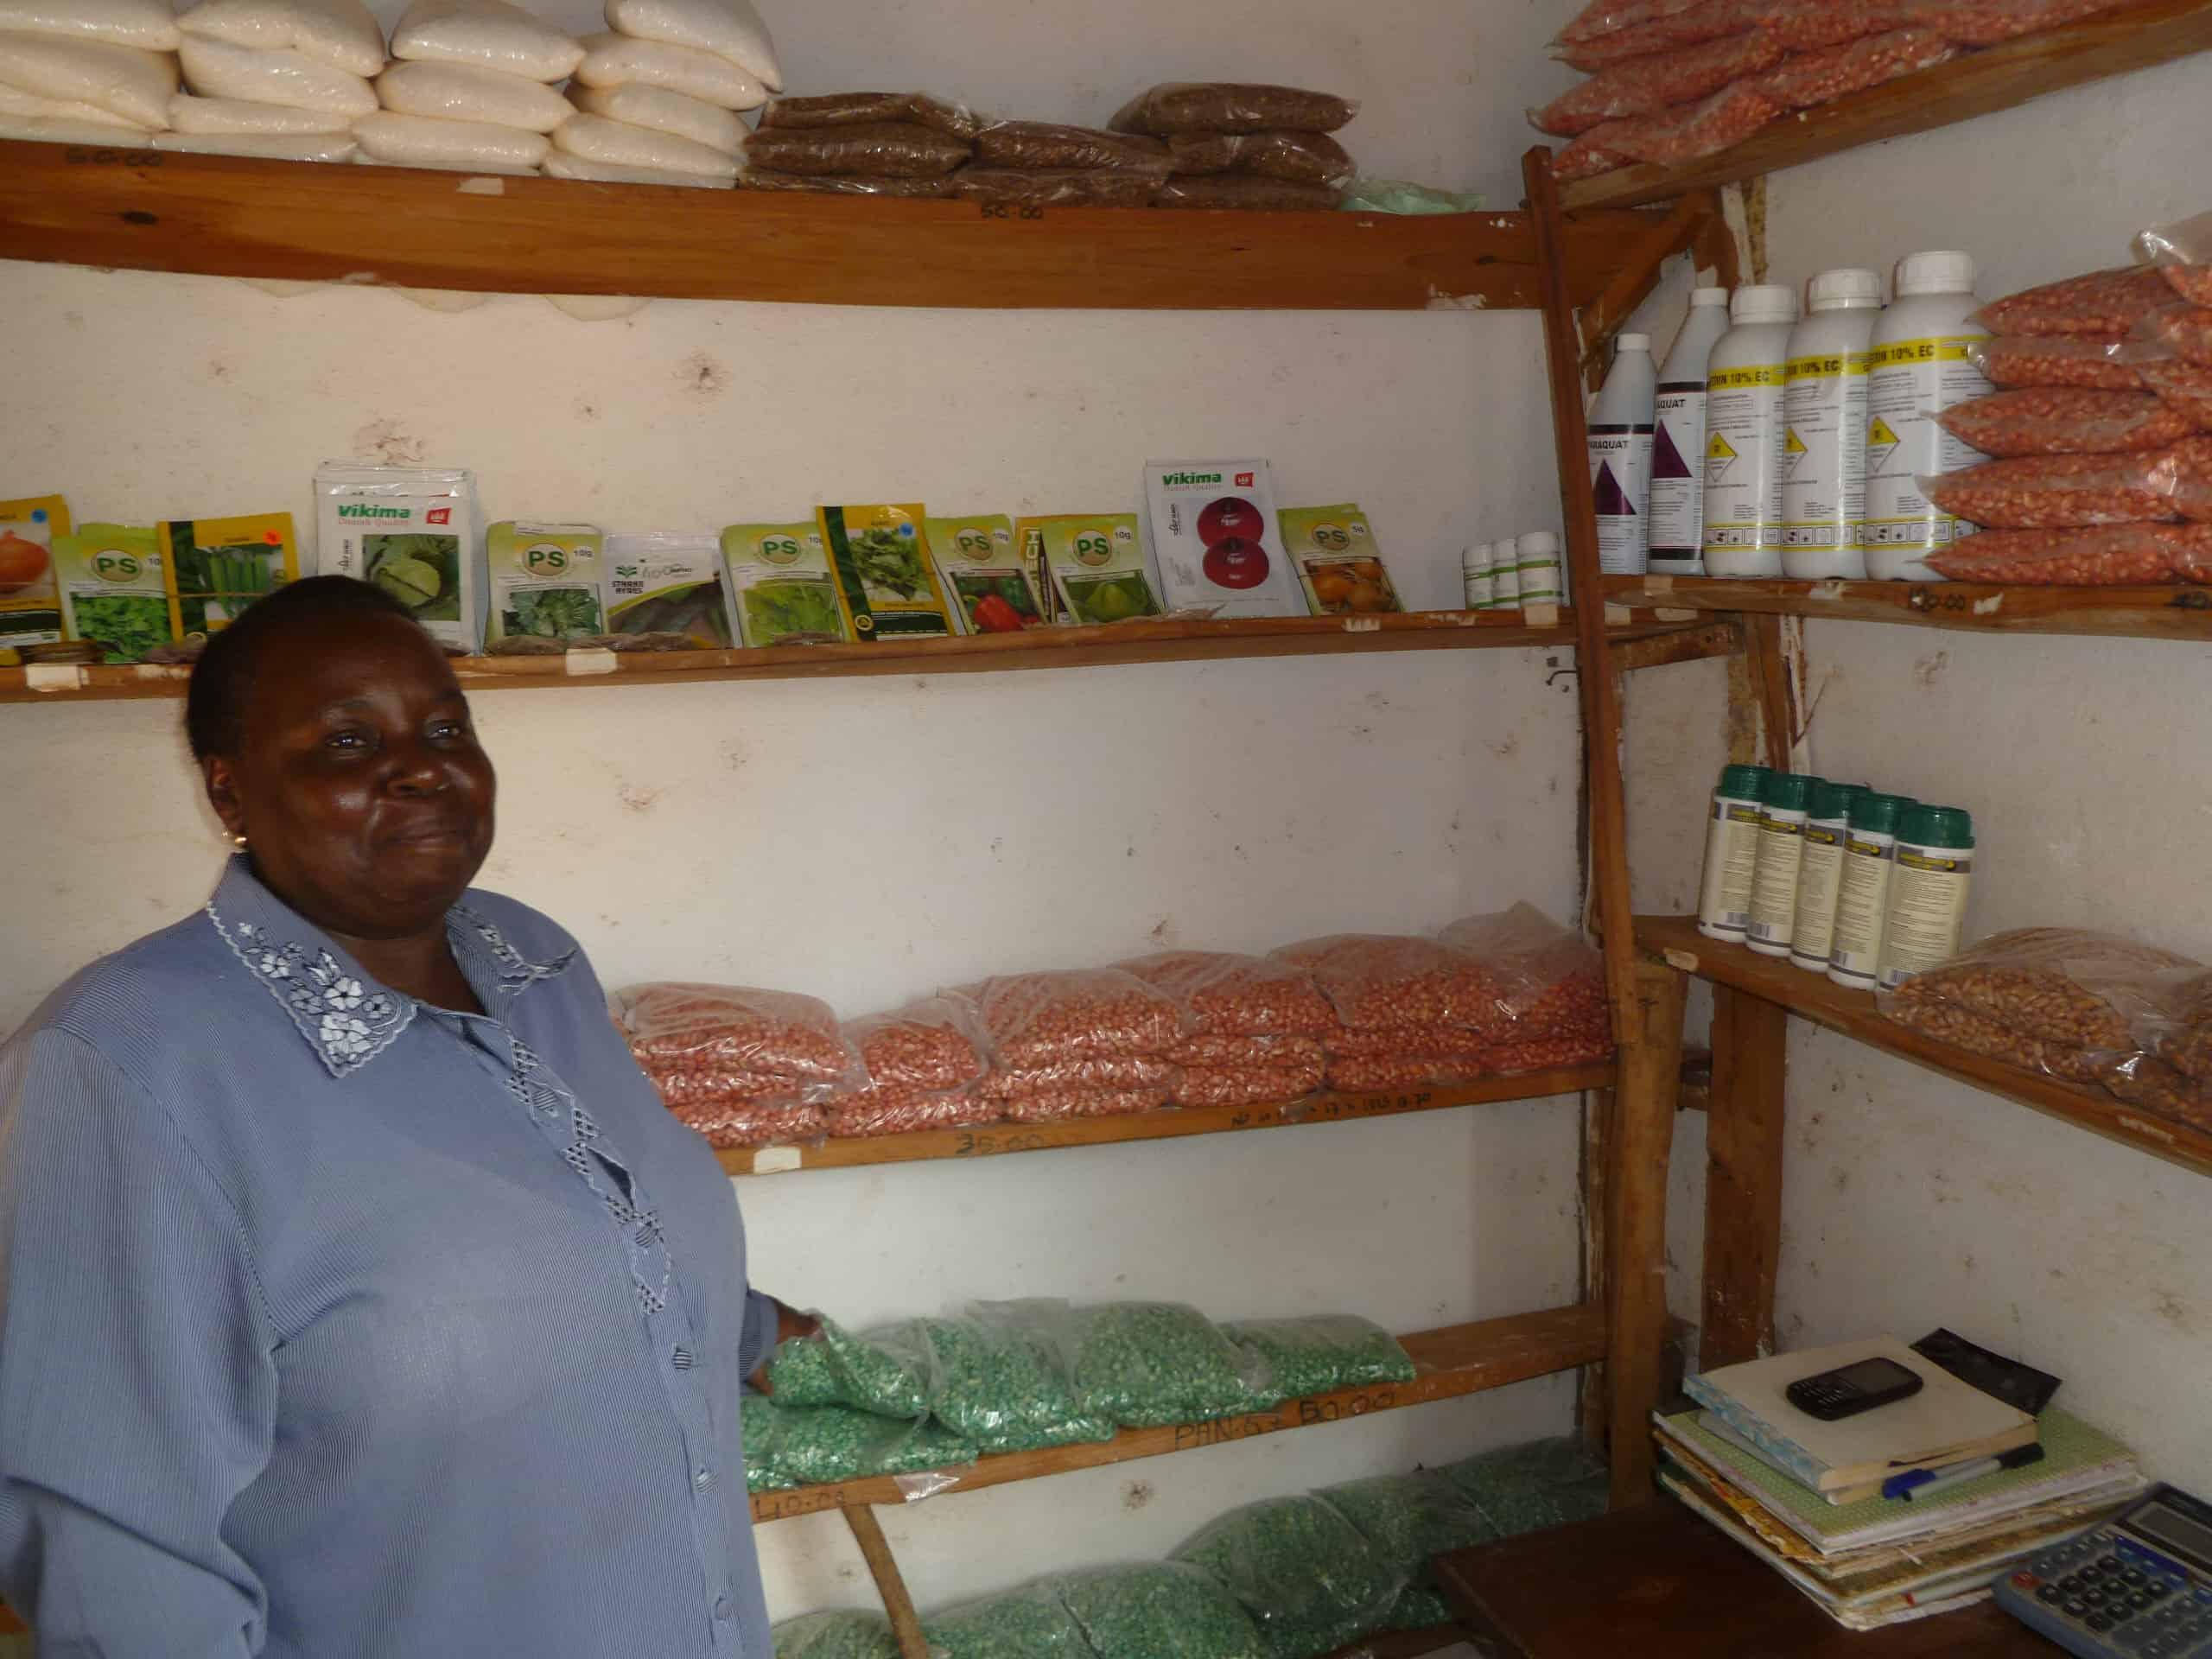
Mtu aliyesimama katika eneo la ndani ya chumba yenye safu zilizohifadhi vifungashio vya aina mbalimbali, ikiashiria ni eneo la duka litumikalo kwa ajili ya uuzaji wa pembejeo za kilimo na dawa za mifugo.